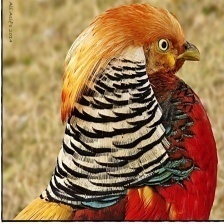
Species: GOLDEN PHEASANT
Scientific name: CHRYSOLOPHUS PICTUS